Old South Church

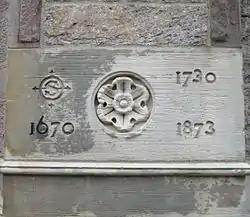
Cornerstone of Old South is inscribed with the dates of its three houses of worship: 1670 for the Cedar Meeting House; 1730 for Old South Meeting House; and 1873 for the present Old South Church in Boston's Back Bay.

When Old South's church opened in 1875 it looked very much as it does today, based upon the design of Cummings and Sears. The walls were decorated in polychrome stenciling in shades of complex tertiary colors: a rose madder background with overlays of ochre, bay leaf green, warm gray, and persimmon, and highlights of metallic gold. Most of the interior structure, except for the carved wood frieze along the balconies, was already in place by 1875. High above the crossing of the transepts and nave is the lantern, or cupola. The ceiling of the lantern was painted a deep Prussian blue with a pattern of gilded stars to represent the firmament of God. The limestone tracery of the west wall of the sanctuary, with its foliage and animals, combined with the highly carved foliated woodwork and the overhead representation of the nighttime sky was intended to echo God's creation. Above the doors on the east chancel walls are glass mosaics of the tree of life by Antonio Salviati. A third mosaic by Salviati originally hung in the tympanum above the tower's front doors. That mosaic was relocated to the vestibule when the tower was rebuilt 1922-1937. The combined effect was extremely rich; at once a spiritual and sensuous experience, and in great contrast to the chaste interior of Old South Meeting House on Washington Street. Stylistically the 1875 interior was in harmony with the Ruskinian Gothic exterior, and expressed Ruskin's ideal that it is "in art that the heart, the head, and the hand of a man come together."